Azalea Saberwing

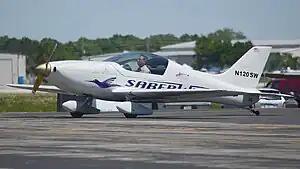

The Azalea Saberwing, named for the species of hummingbird, is an American amateur-built aircraft, designed and produced by Azalea Aviation of Adel, Georgia, introduced at Sun 'n Fun in 2015. The aircraft is supplied as a kit for amateur construction.